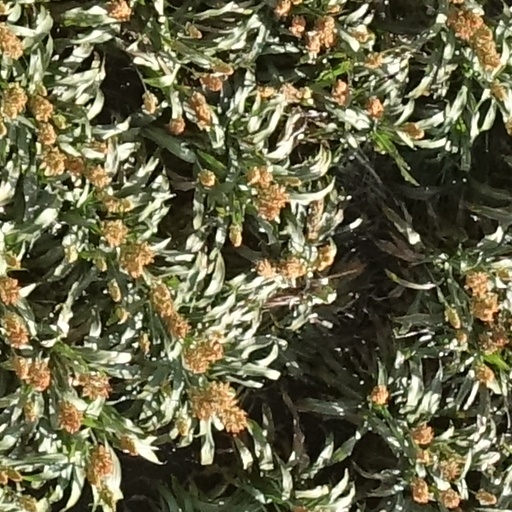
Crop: sorghum